Bernard Joseph Harrington

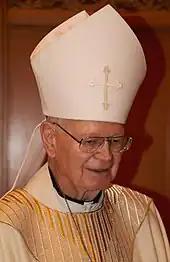
Harrington in 2018

On October 15, 2008, Pope Benedict XVI named Bishop John M. Quinn as coadjutor bishop of Winona. On May 7, 2009, Pope Benedict XVI accepted Harrington's resignation.